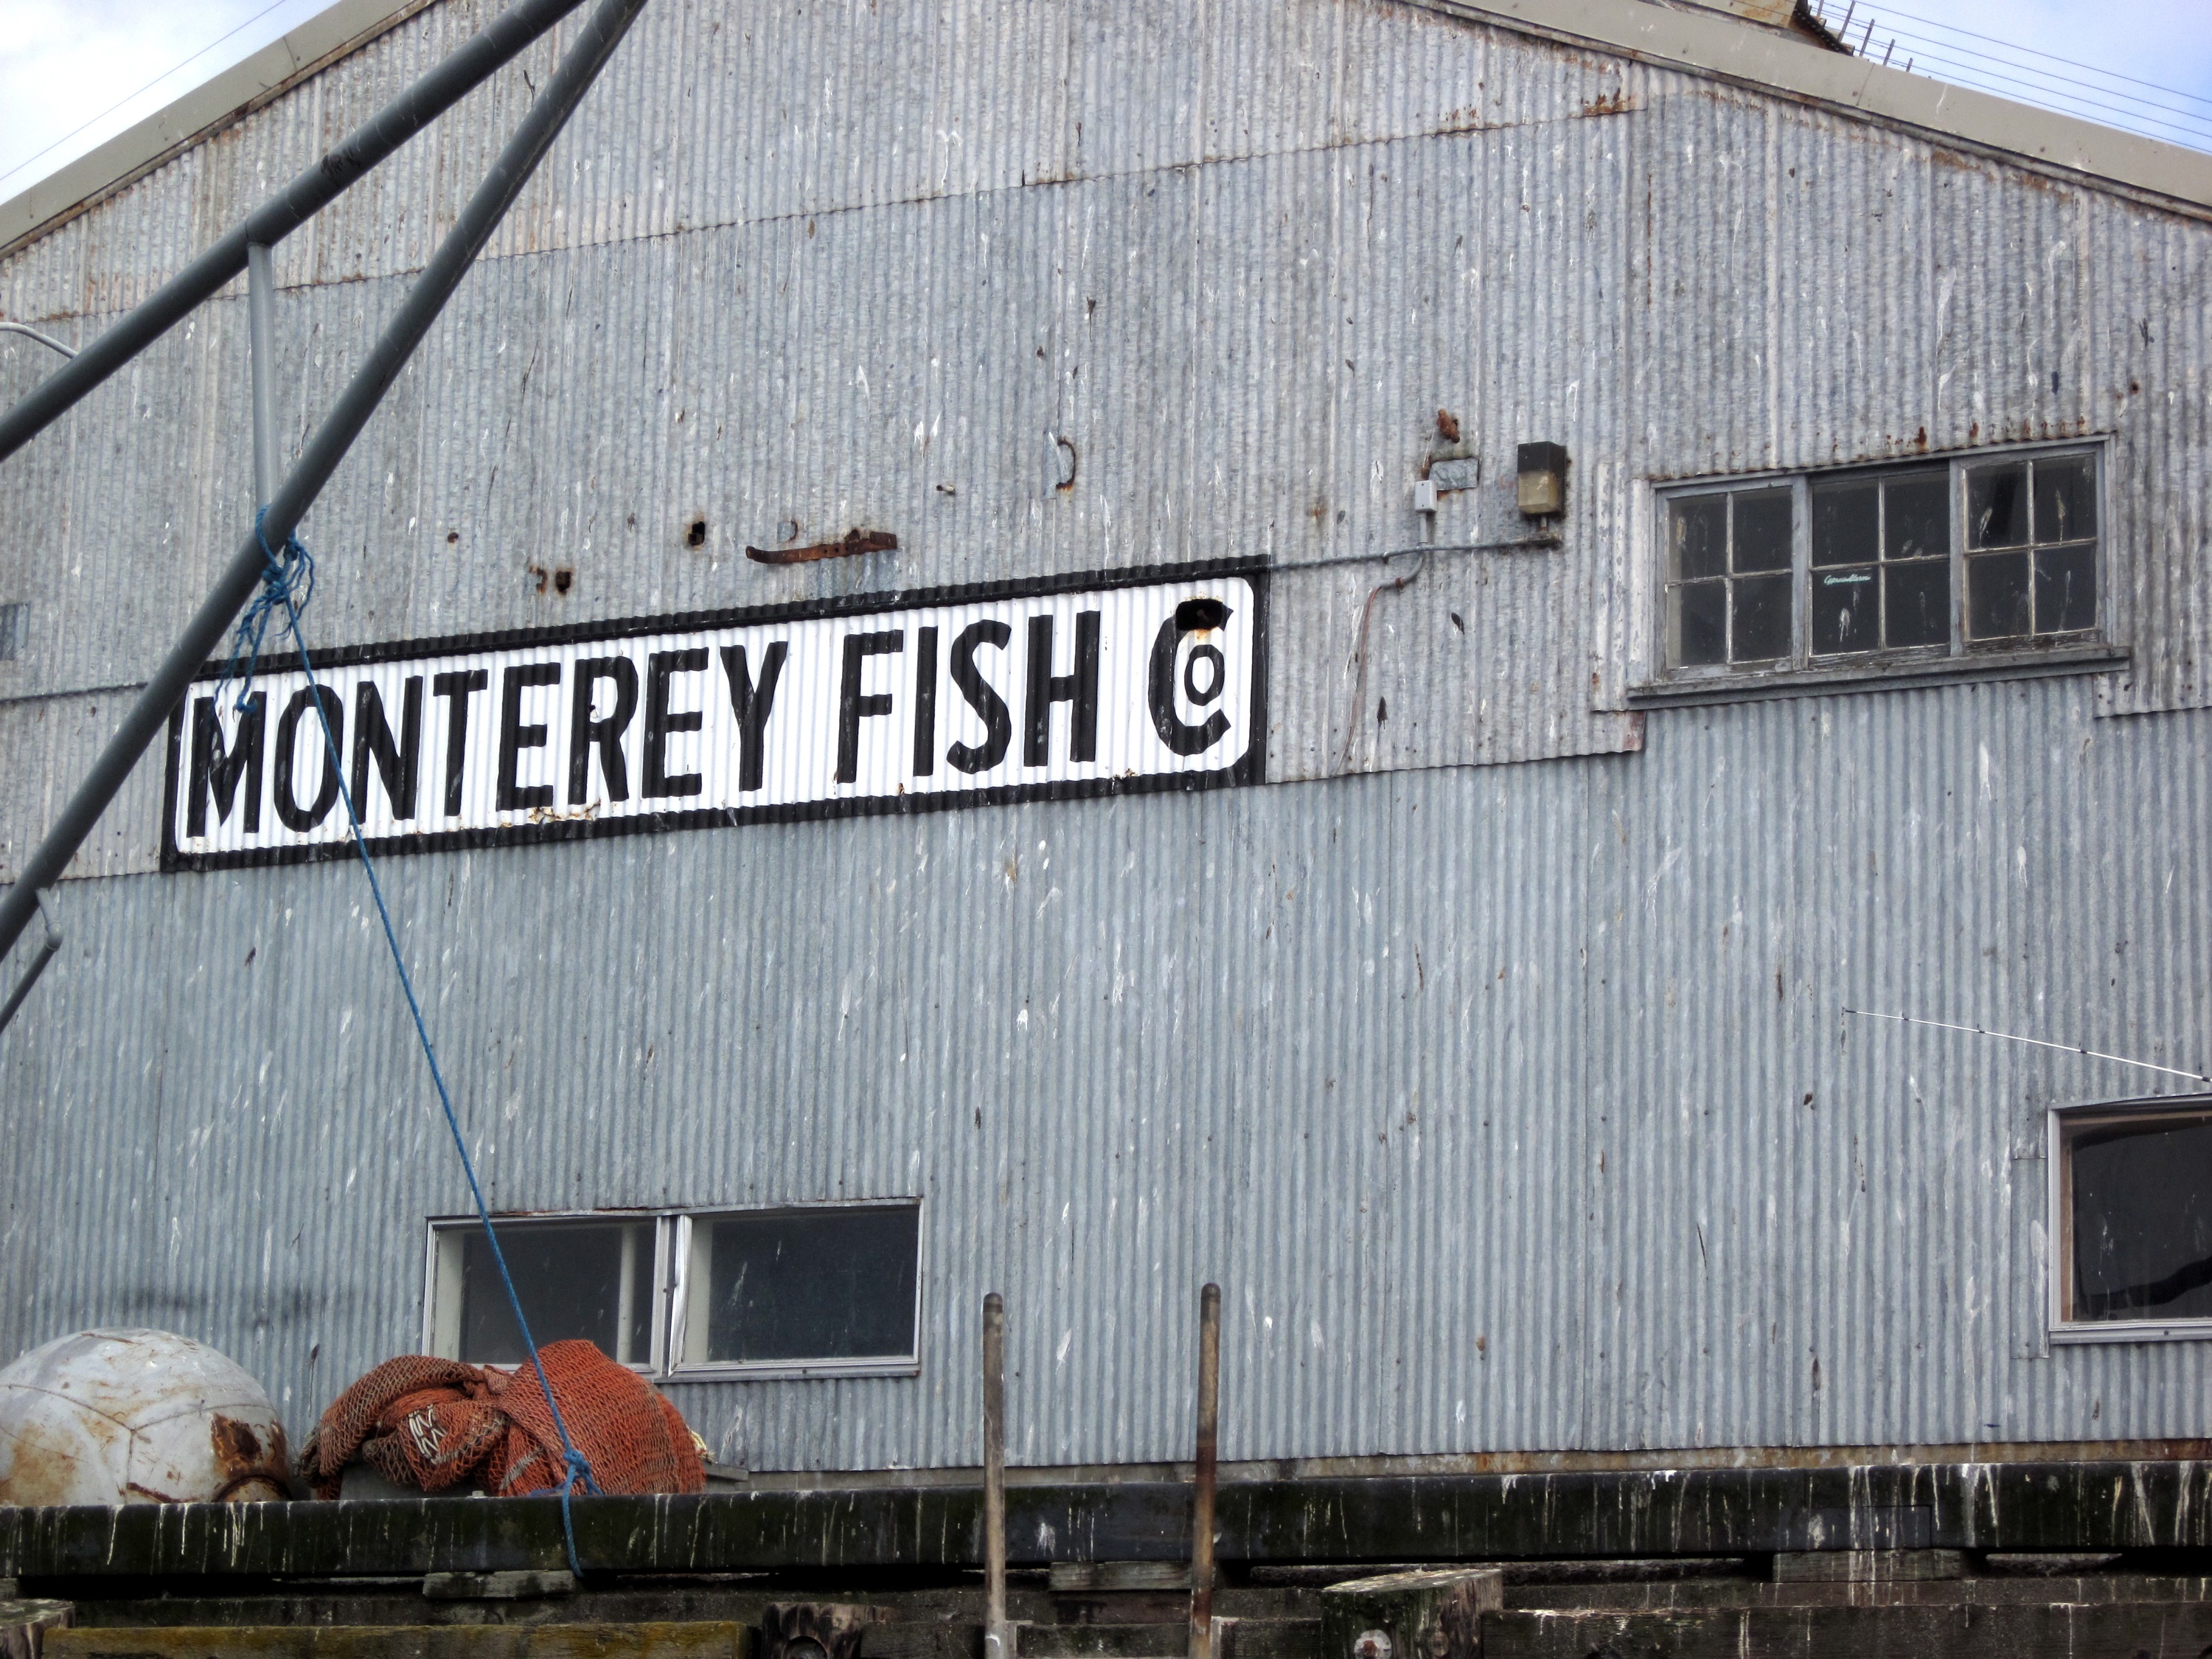
wood, roof, barn, transport, shack, facade, nmc2009